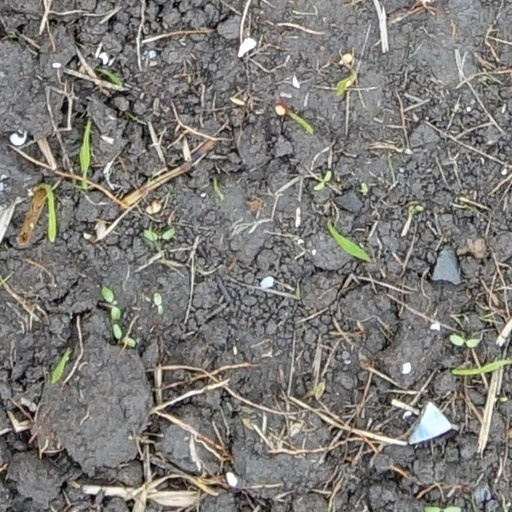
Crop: wheat